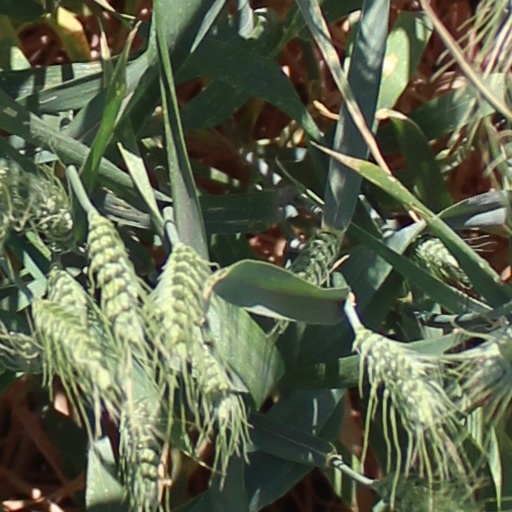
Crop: wheat